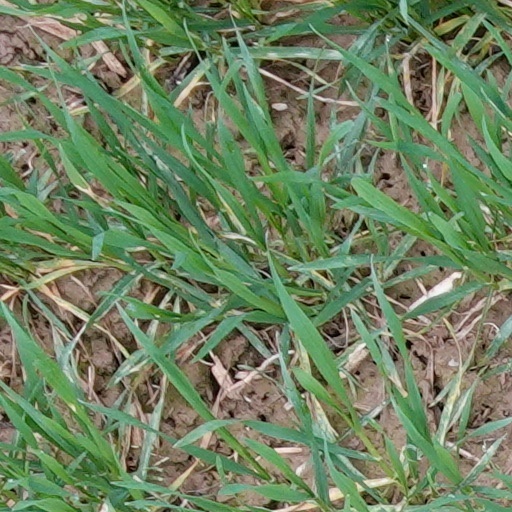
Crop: wheat